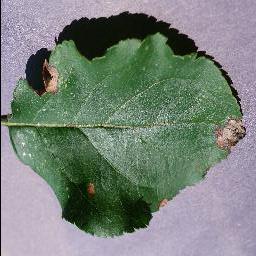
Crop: apple
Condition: black_rot